Spokane and British Columbia Railway

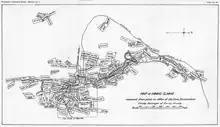
Republic District mine plats, showing the Great Northern and Spokane & British Columbia lines

The Spokane and British Columbia Railway , originally the Republic and Kettle Valley Railway, was a short-lived standard-gauge railway based out of Republic, Washington, United States. The S&BC operated between Republic, Grand Forks, British Columbia, and Lynch Creek, British Columbia. The line was locally known as the "Hot Air Line" in both the Boundary District of British Columbia and Republic due to the shaky nature of the company's financing and the grandiose nature of its publicity. The company was incorporated in 1900 in Republic and was bought out in 1901 by the Canadian Republic & Grand Forks Railway Company, who retained the Republic and Kettle Valley Railway name after the buy out. The company reorganized under the Spokane and British Columbia Railway name in 1905 which operated service on the line through 1919 and was officially stricken from the active corporation listing in 1925.